Olivier Krumbholz

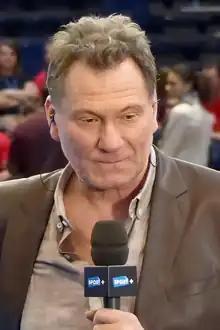
Krumbholz in 2014

Olivier Krumbholz (born 12 September 1958) is a French handball coach of German descent who was the head coach for the French women's national team in two periods from 1998-2013 and again from 2016-2024. He is considered one of the most successful national team coaches of all time and the best French women's coach of all time.